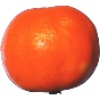
Label: clementine